Camp Mabry

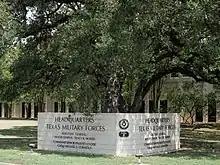
Texas Military Department HQ, Building 8

Camp Mabry's Building 8 is the home to the Texas Military Department headquarters which contains the Joint Force Headquarters of the Texas Military Forces and office of the Adjutant General of Texas. It is also home to Texas Army National Guard, Texas Air National Guard and Texas State Guard headquarters and hosts the Texas Military Forces Museum.